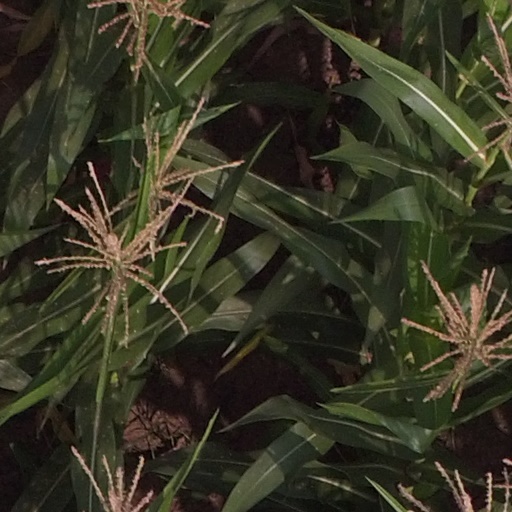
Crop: maize; corn